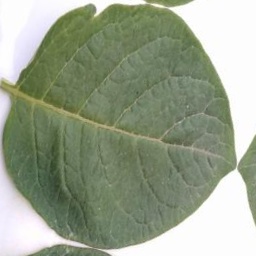
Etiqueta: Sana